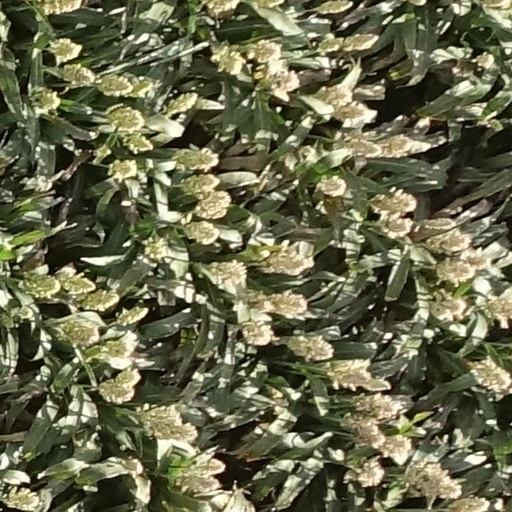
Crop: sorghum